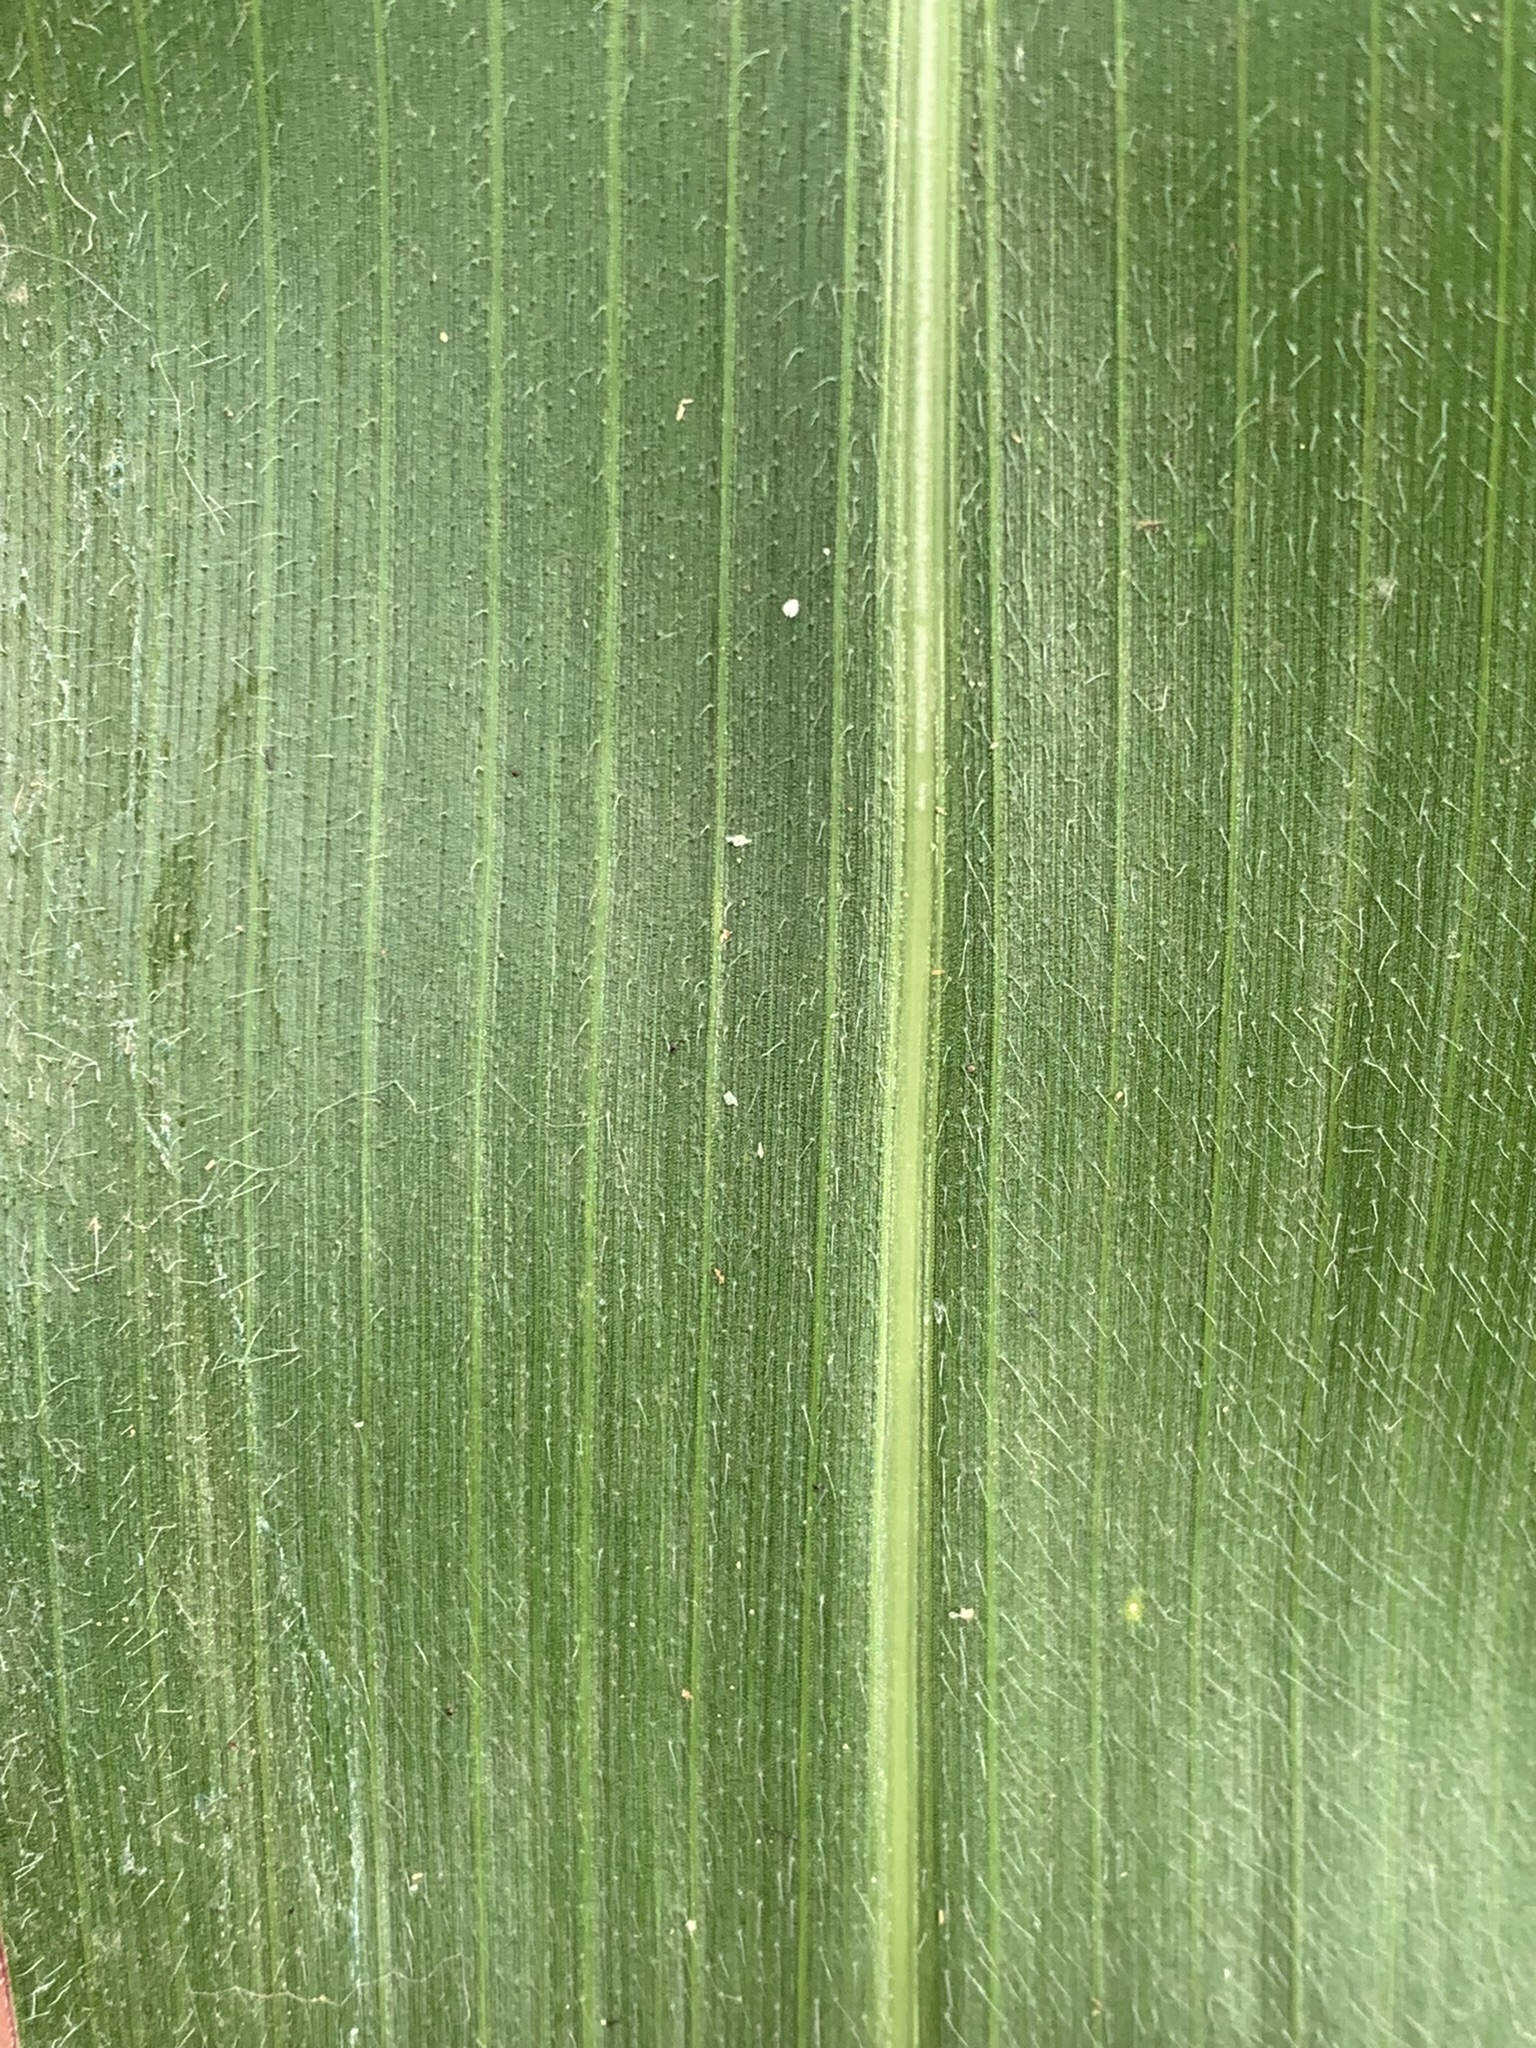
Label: Healthy